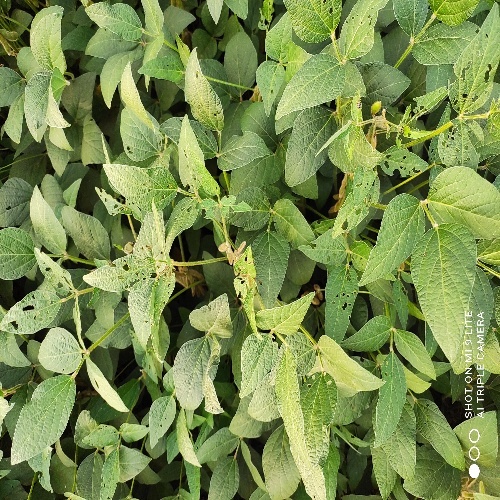
Label: Caterpillar